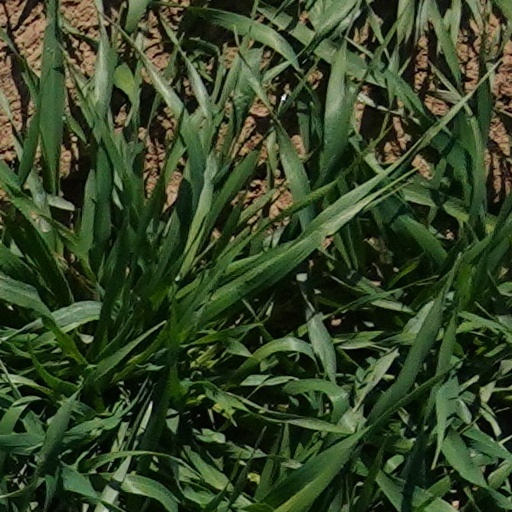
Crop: wheat